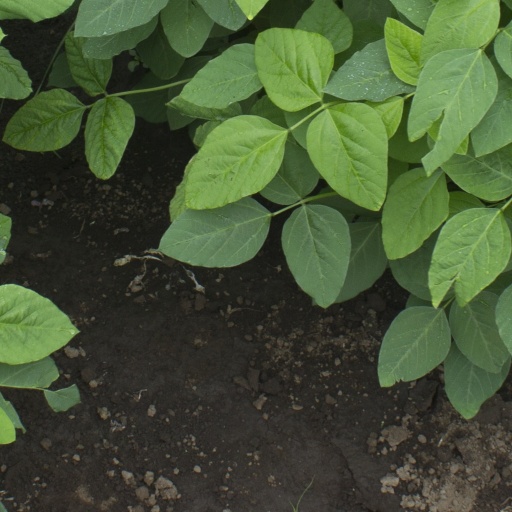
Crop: soybean